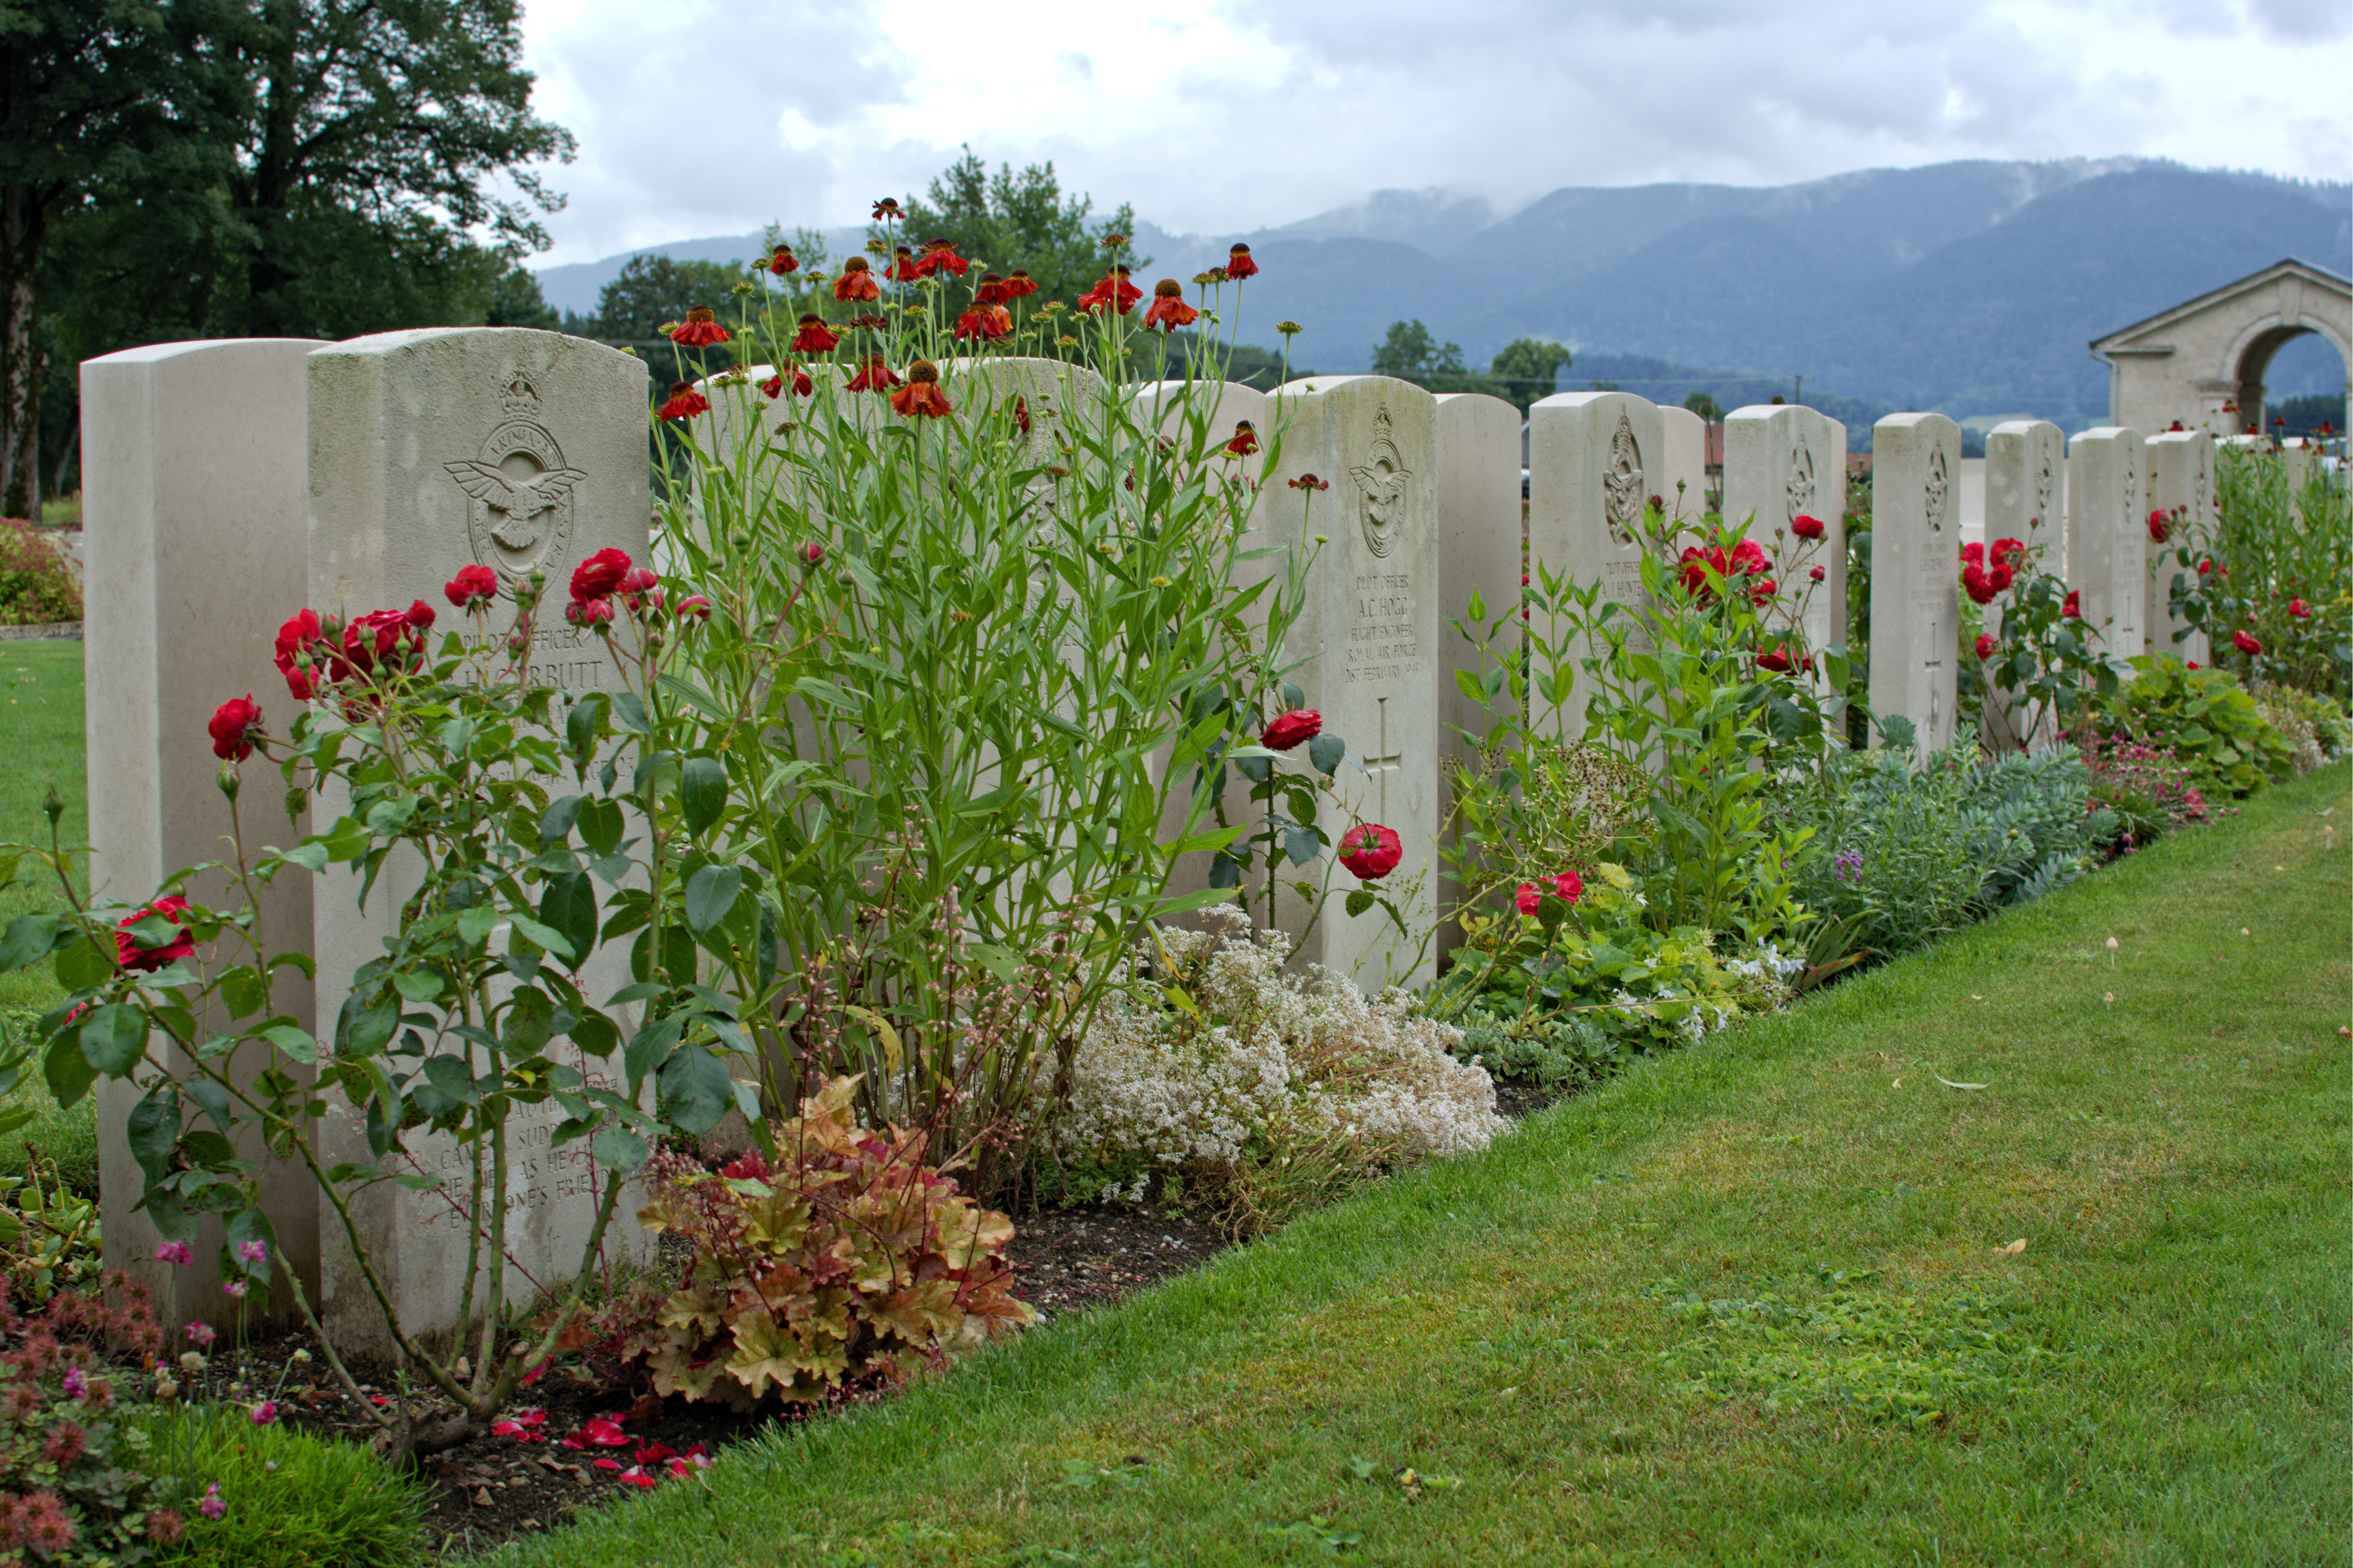
lawn, meadow, flower, atmosphere, peaceful, backyard, memory, botany, rest, cemetery, garden, tombstone, flora, memorial, war, faith, shrub, commemorate, graves, yard, silent, world war, mourning, old cemetery, god's acre